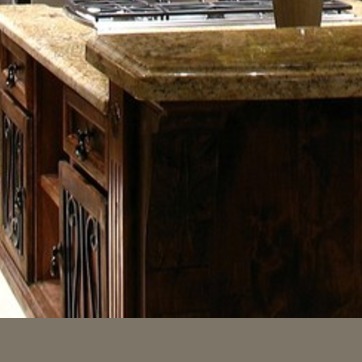
Material: wood